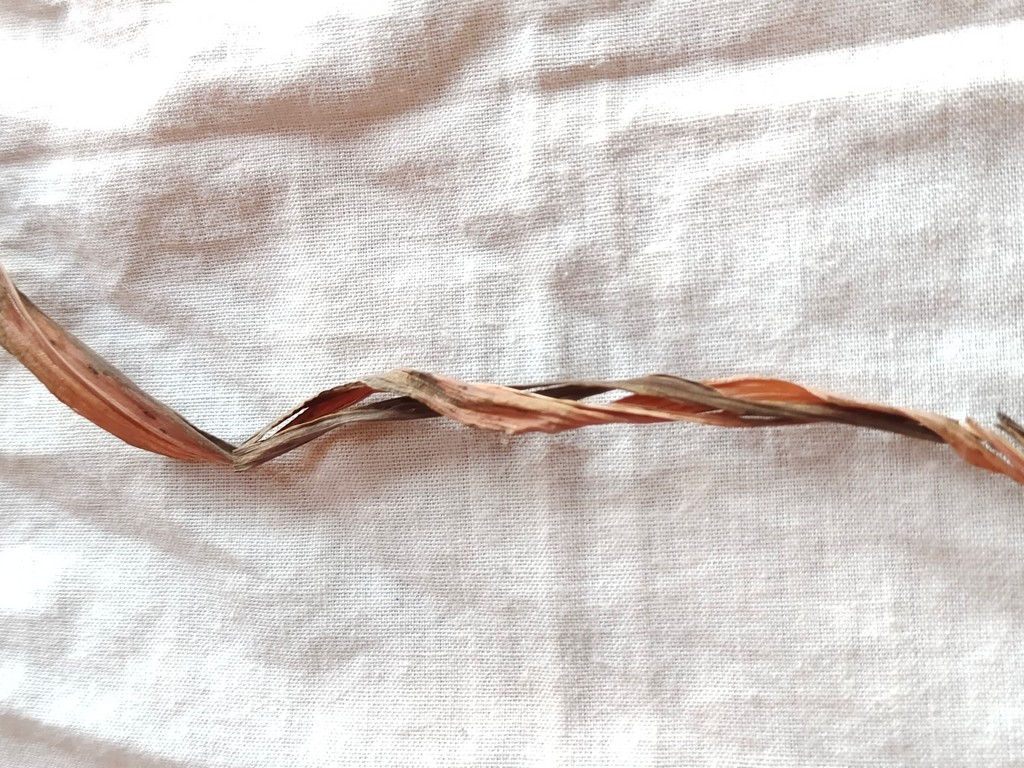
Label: Dried